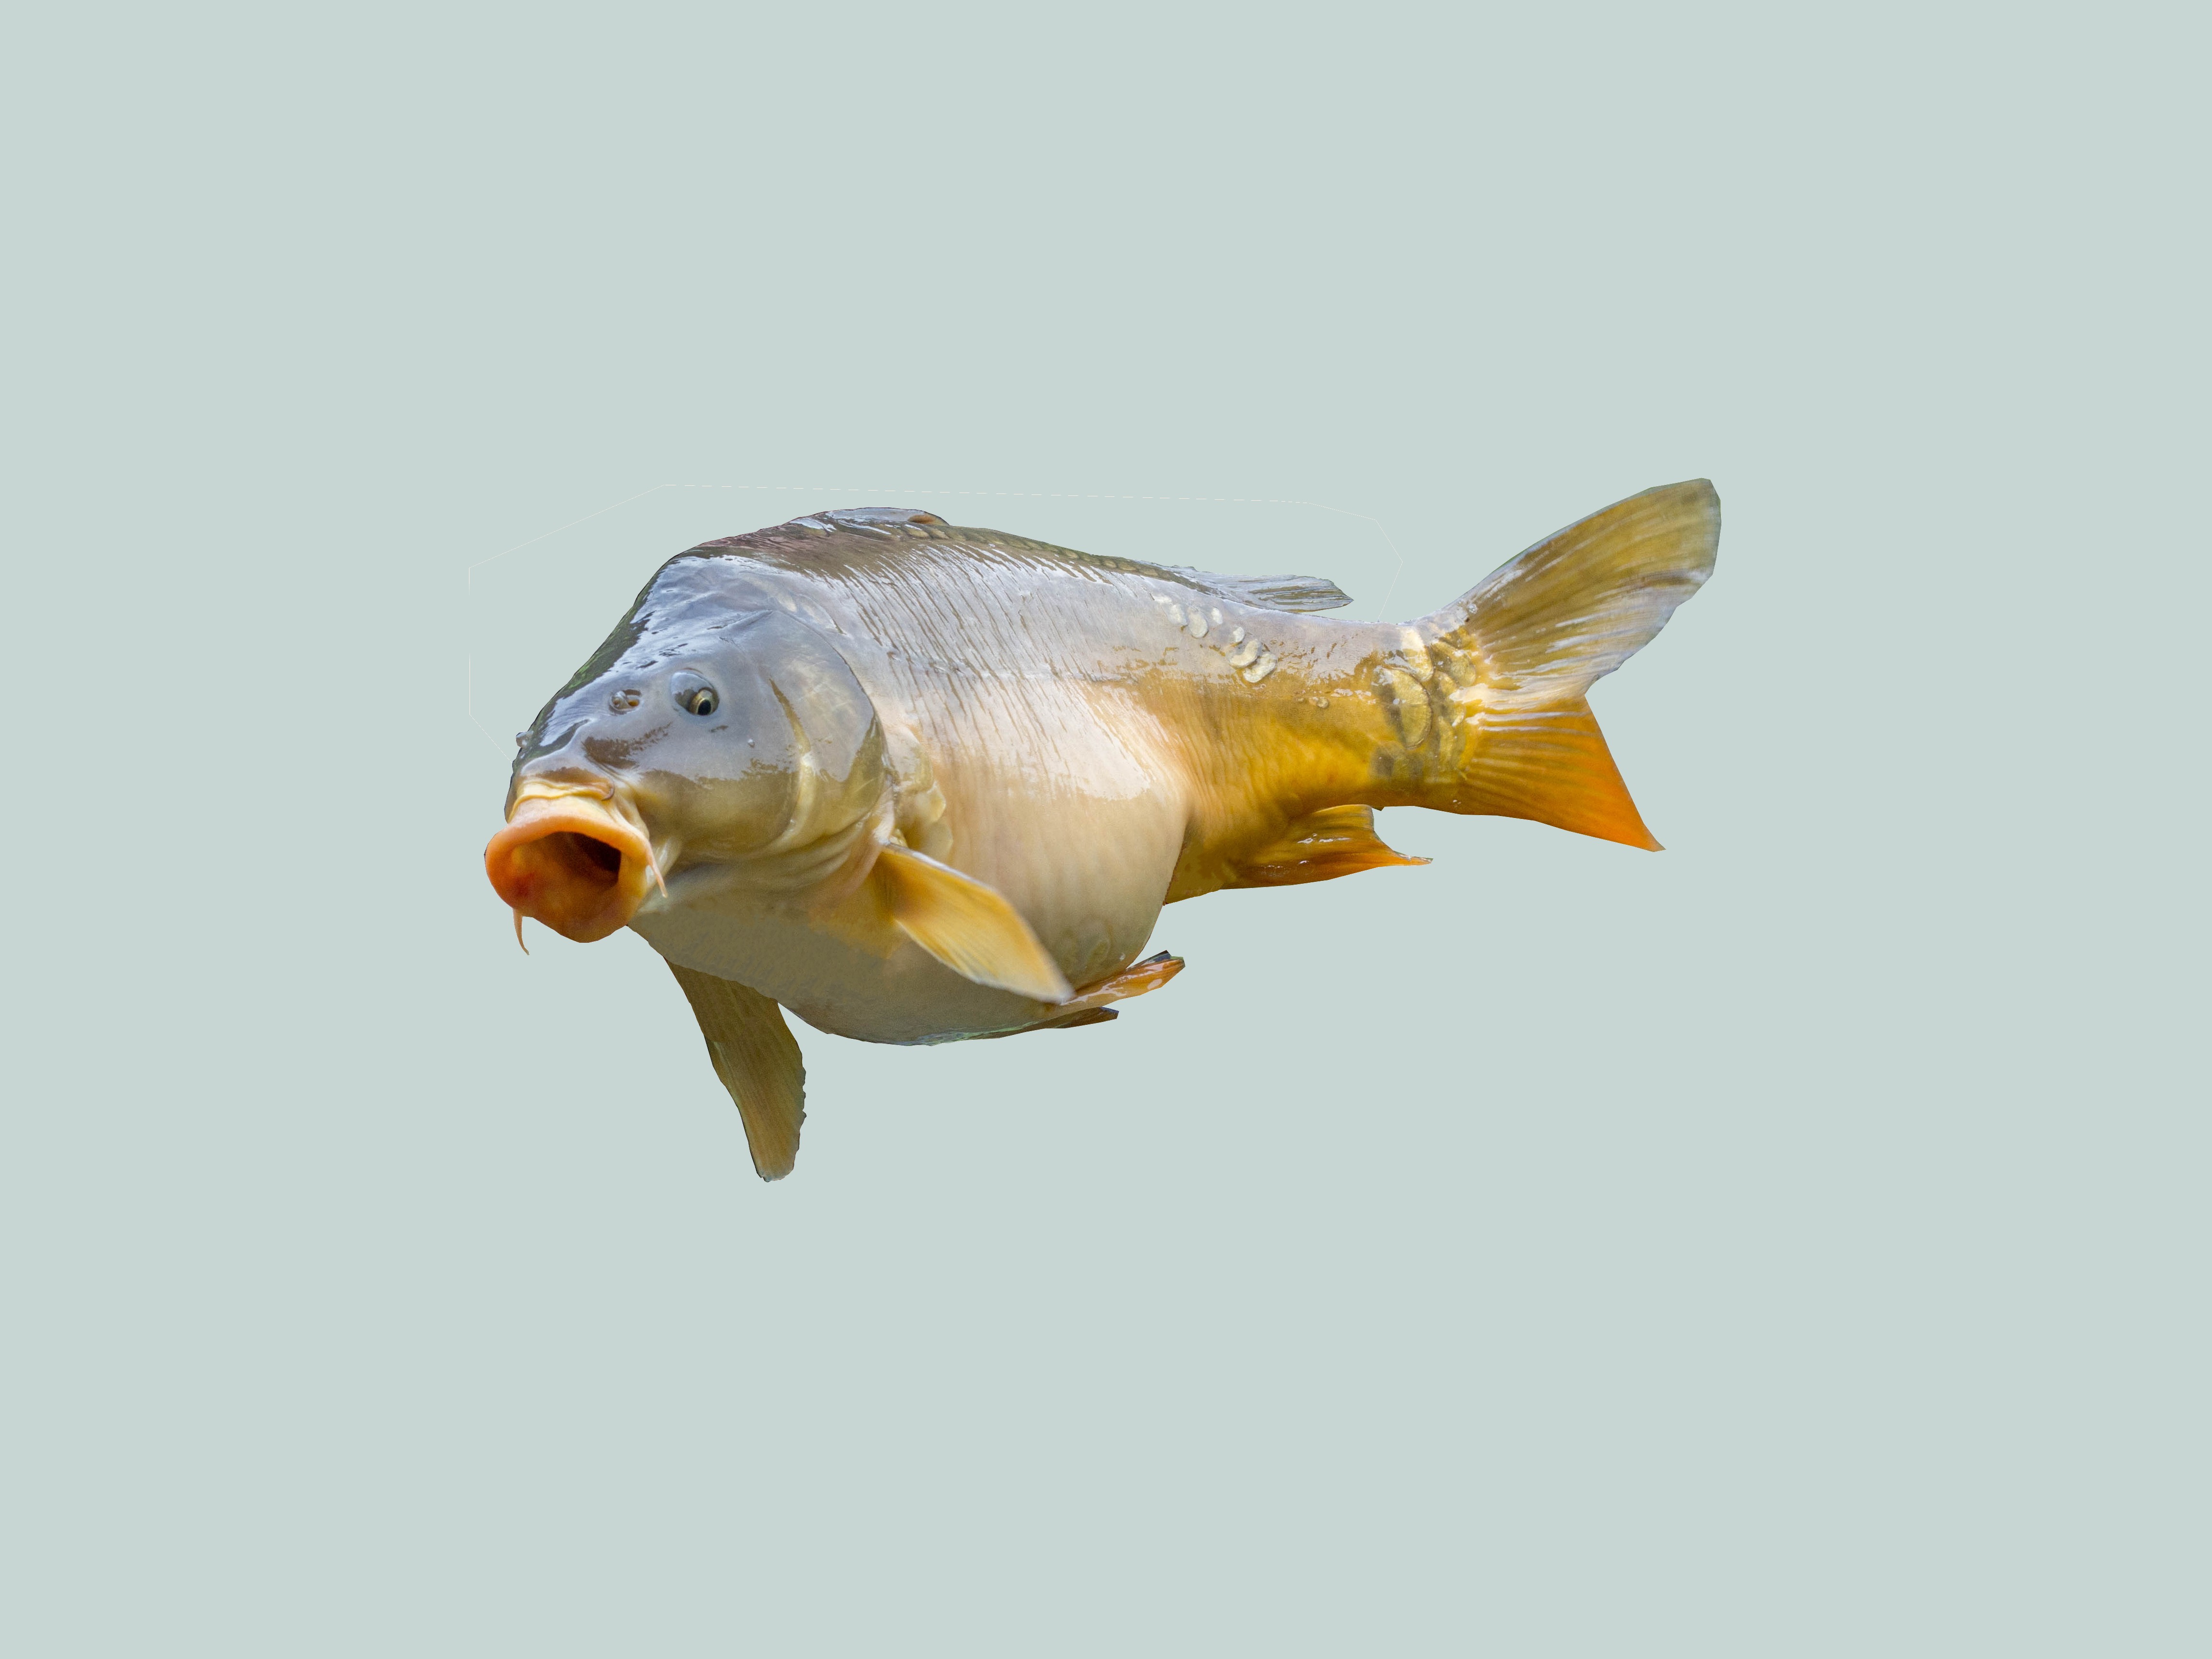
lake, animal, food, fishing, perch, fish, bass, vertebrate, creature, bach, goldfish, carp, angler, fischer